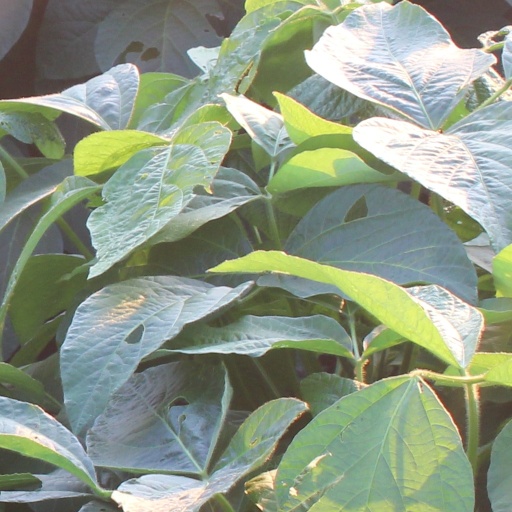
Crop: soybean